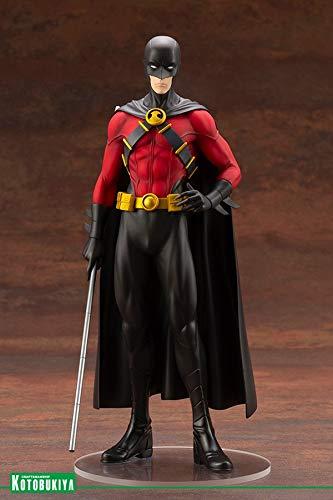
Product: DC Comics Red Robin Ikemen Statue
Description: The third ikemen to join the lineup is batman’s third sidekick, the red Robin Tim Drake the high level of care taken in the sculpting of times youthful and toned form makes this ikemen a must for all red Robin fans, and the subtle details of his eye-catching red costume are expertly recreated with a stunning paint job.
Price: $59.89
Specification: ProductDimensions:4.9x4.7x8.6inches|ItemWeight:1.3pounds|ShippingWeight:1.35pounds(Viewshippingratesandpolicies)|ASIN:B07F24VCX3|Itemmodelnumber:DC034|Manufacturerrecommendedage:15months-8years